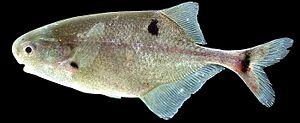
Petrocephalus est un genre de poisson de la famille des Mormyridés. Ce genre se rencontre en Afrique.